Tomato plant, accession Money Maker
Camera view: tilt-top (135 deg); turntable rotation: 270 degrees
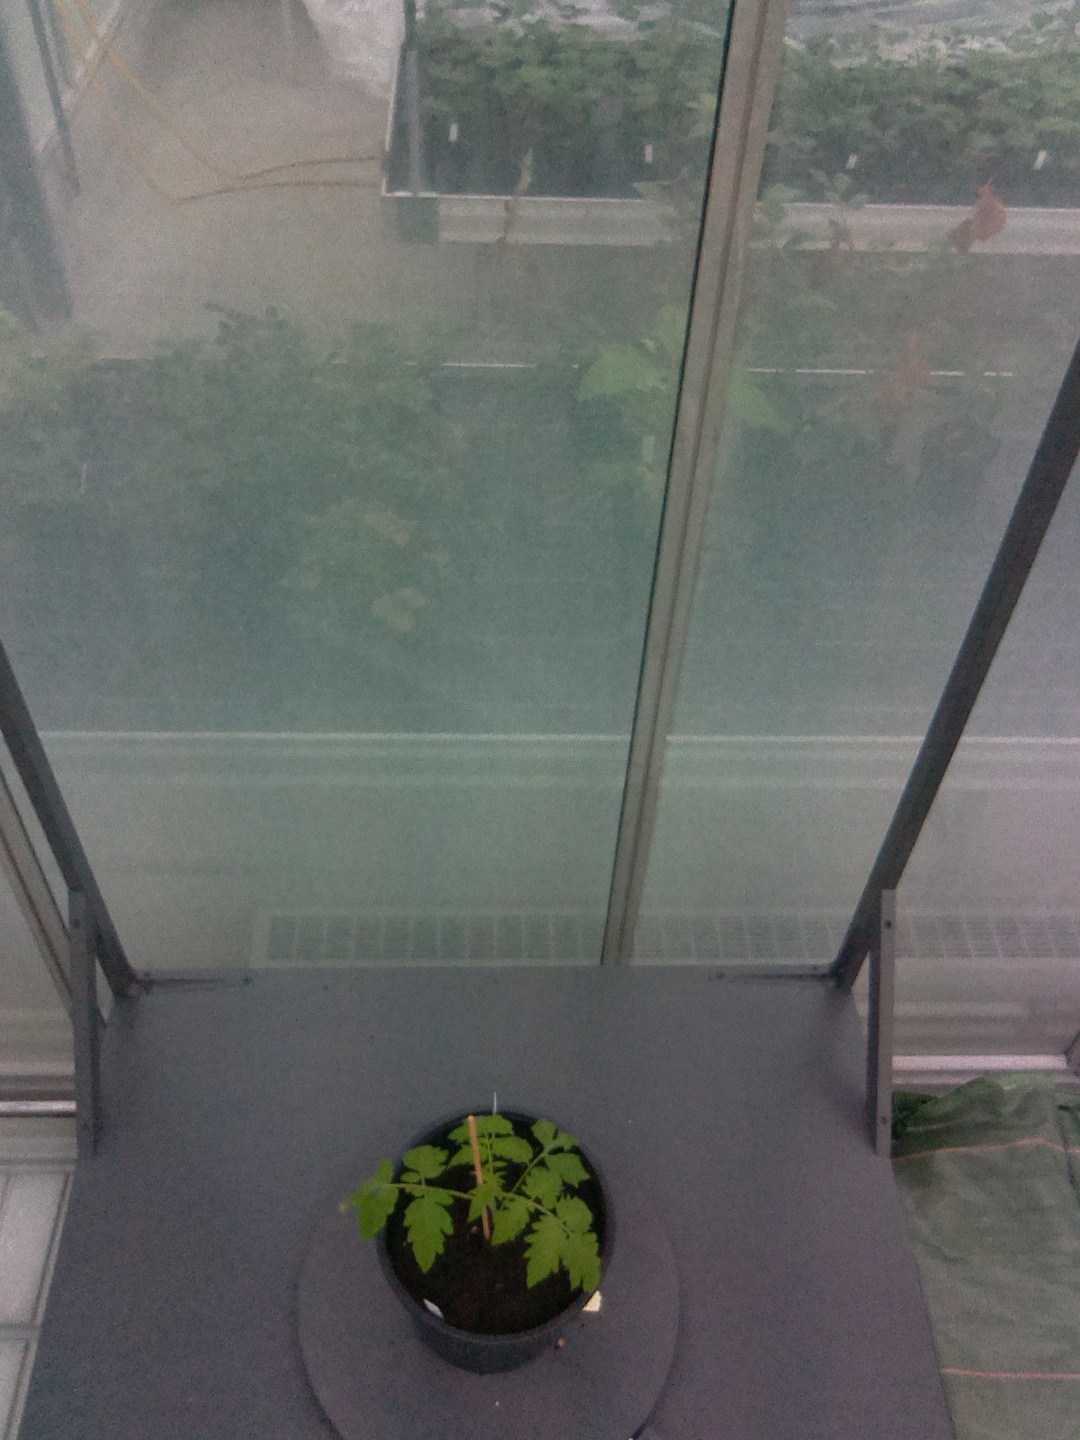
BBCH growth stage 13: 6 of true leaves visible